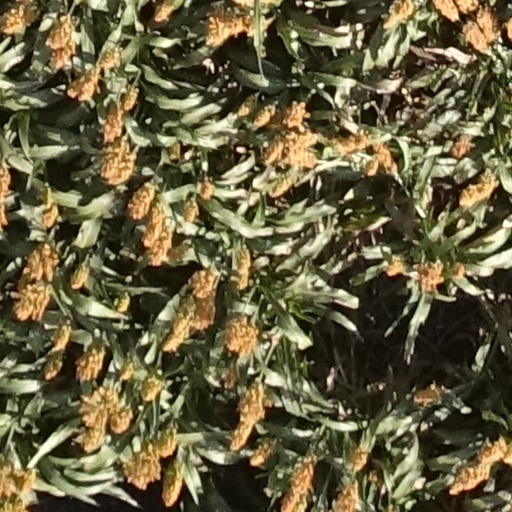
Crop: sorghum